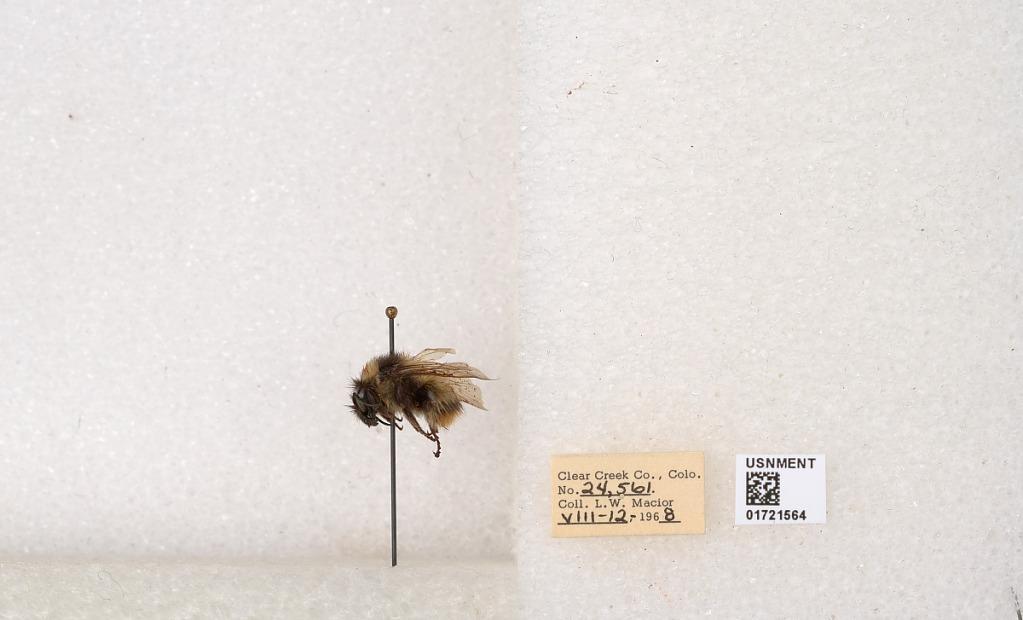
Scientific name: Bombus kirbyellus
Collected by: L. Macior
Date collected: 1968-8-12
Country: United States
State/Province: Colorado
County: Clear Creek
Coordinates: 39.6891, -105.644